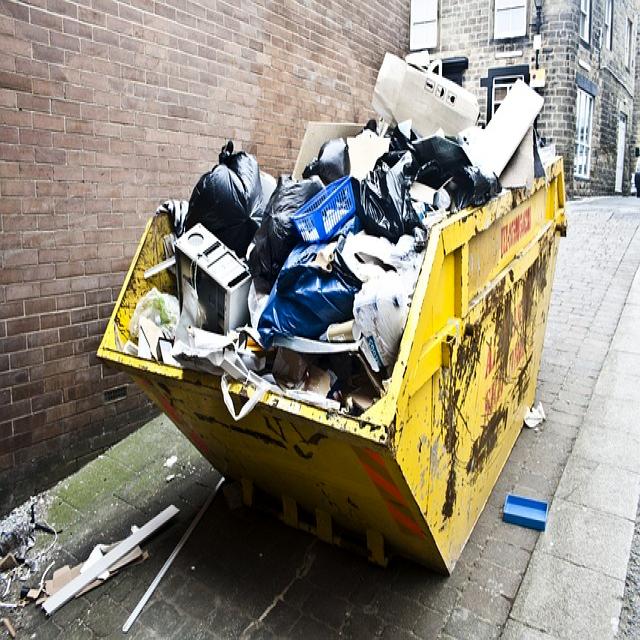
Label: Garbage